Iris (car)

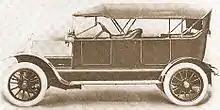
MHV Iris 25 hp Torpedo 1911

The Iris Motor Co, was established at Holland St, Brixton, London, in 1902. It made motorcycles until 1904 and later the Iris car.